Camino Real de Tierra Adentro

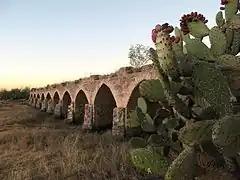
Bridge of Ojuelos in the state of Jalisco, part of the Camino Real de Tierra Adentro, a declared UNESCO World Heritage Site along with 59 other sites on the route

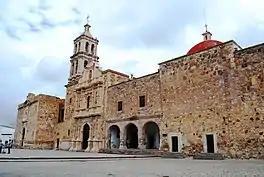
Plaza de San Francisco square, where the Templo de la Tercera Orden and the Templo y Convento de San Francisco, whose construction began in 1567, are in the city of Sombrerete, Zacatecas. Spanish influence mixed with local elements is visible, such as the management of the pink quarry or the Tlaxcaltec elements at the entrance of the temple.

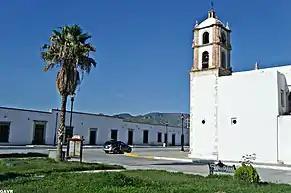
Templo de Nuestra Señora del Refugio located in Hacienda La Pedriceña, in the now community of Los Cuatillos, in the municipality of Cuencamé, Durango. In this hacienda you can find Baroque paintings, and multiple mansions that served to manage the property. The chapel of the hacienda was built in the 18th century. The "Cry of Dolores" that is celebrated every year in Mexico on 15 September to remember the call of Independence given by Miguel Hidalgo, was organized from this hacienda by President Benito Juárez in 1864.

The Camino Real was actively used as a commercial route for more than 300 years, from the middle of the 16th century to the 19th century, mainly for the transport of silver extracted from northern mines. During this time, the road was continuously improved, and over time the risks became smaller as haciendas and population centers emerged.